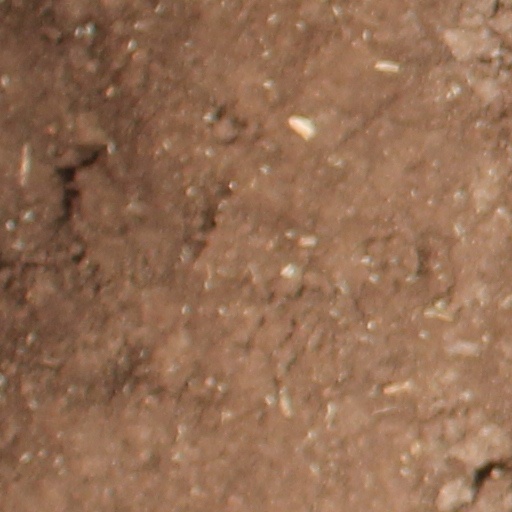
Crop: wheat